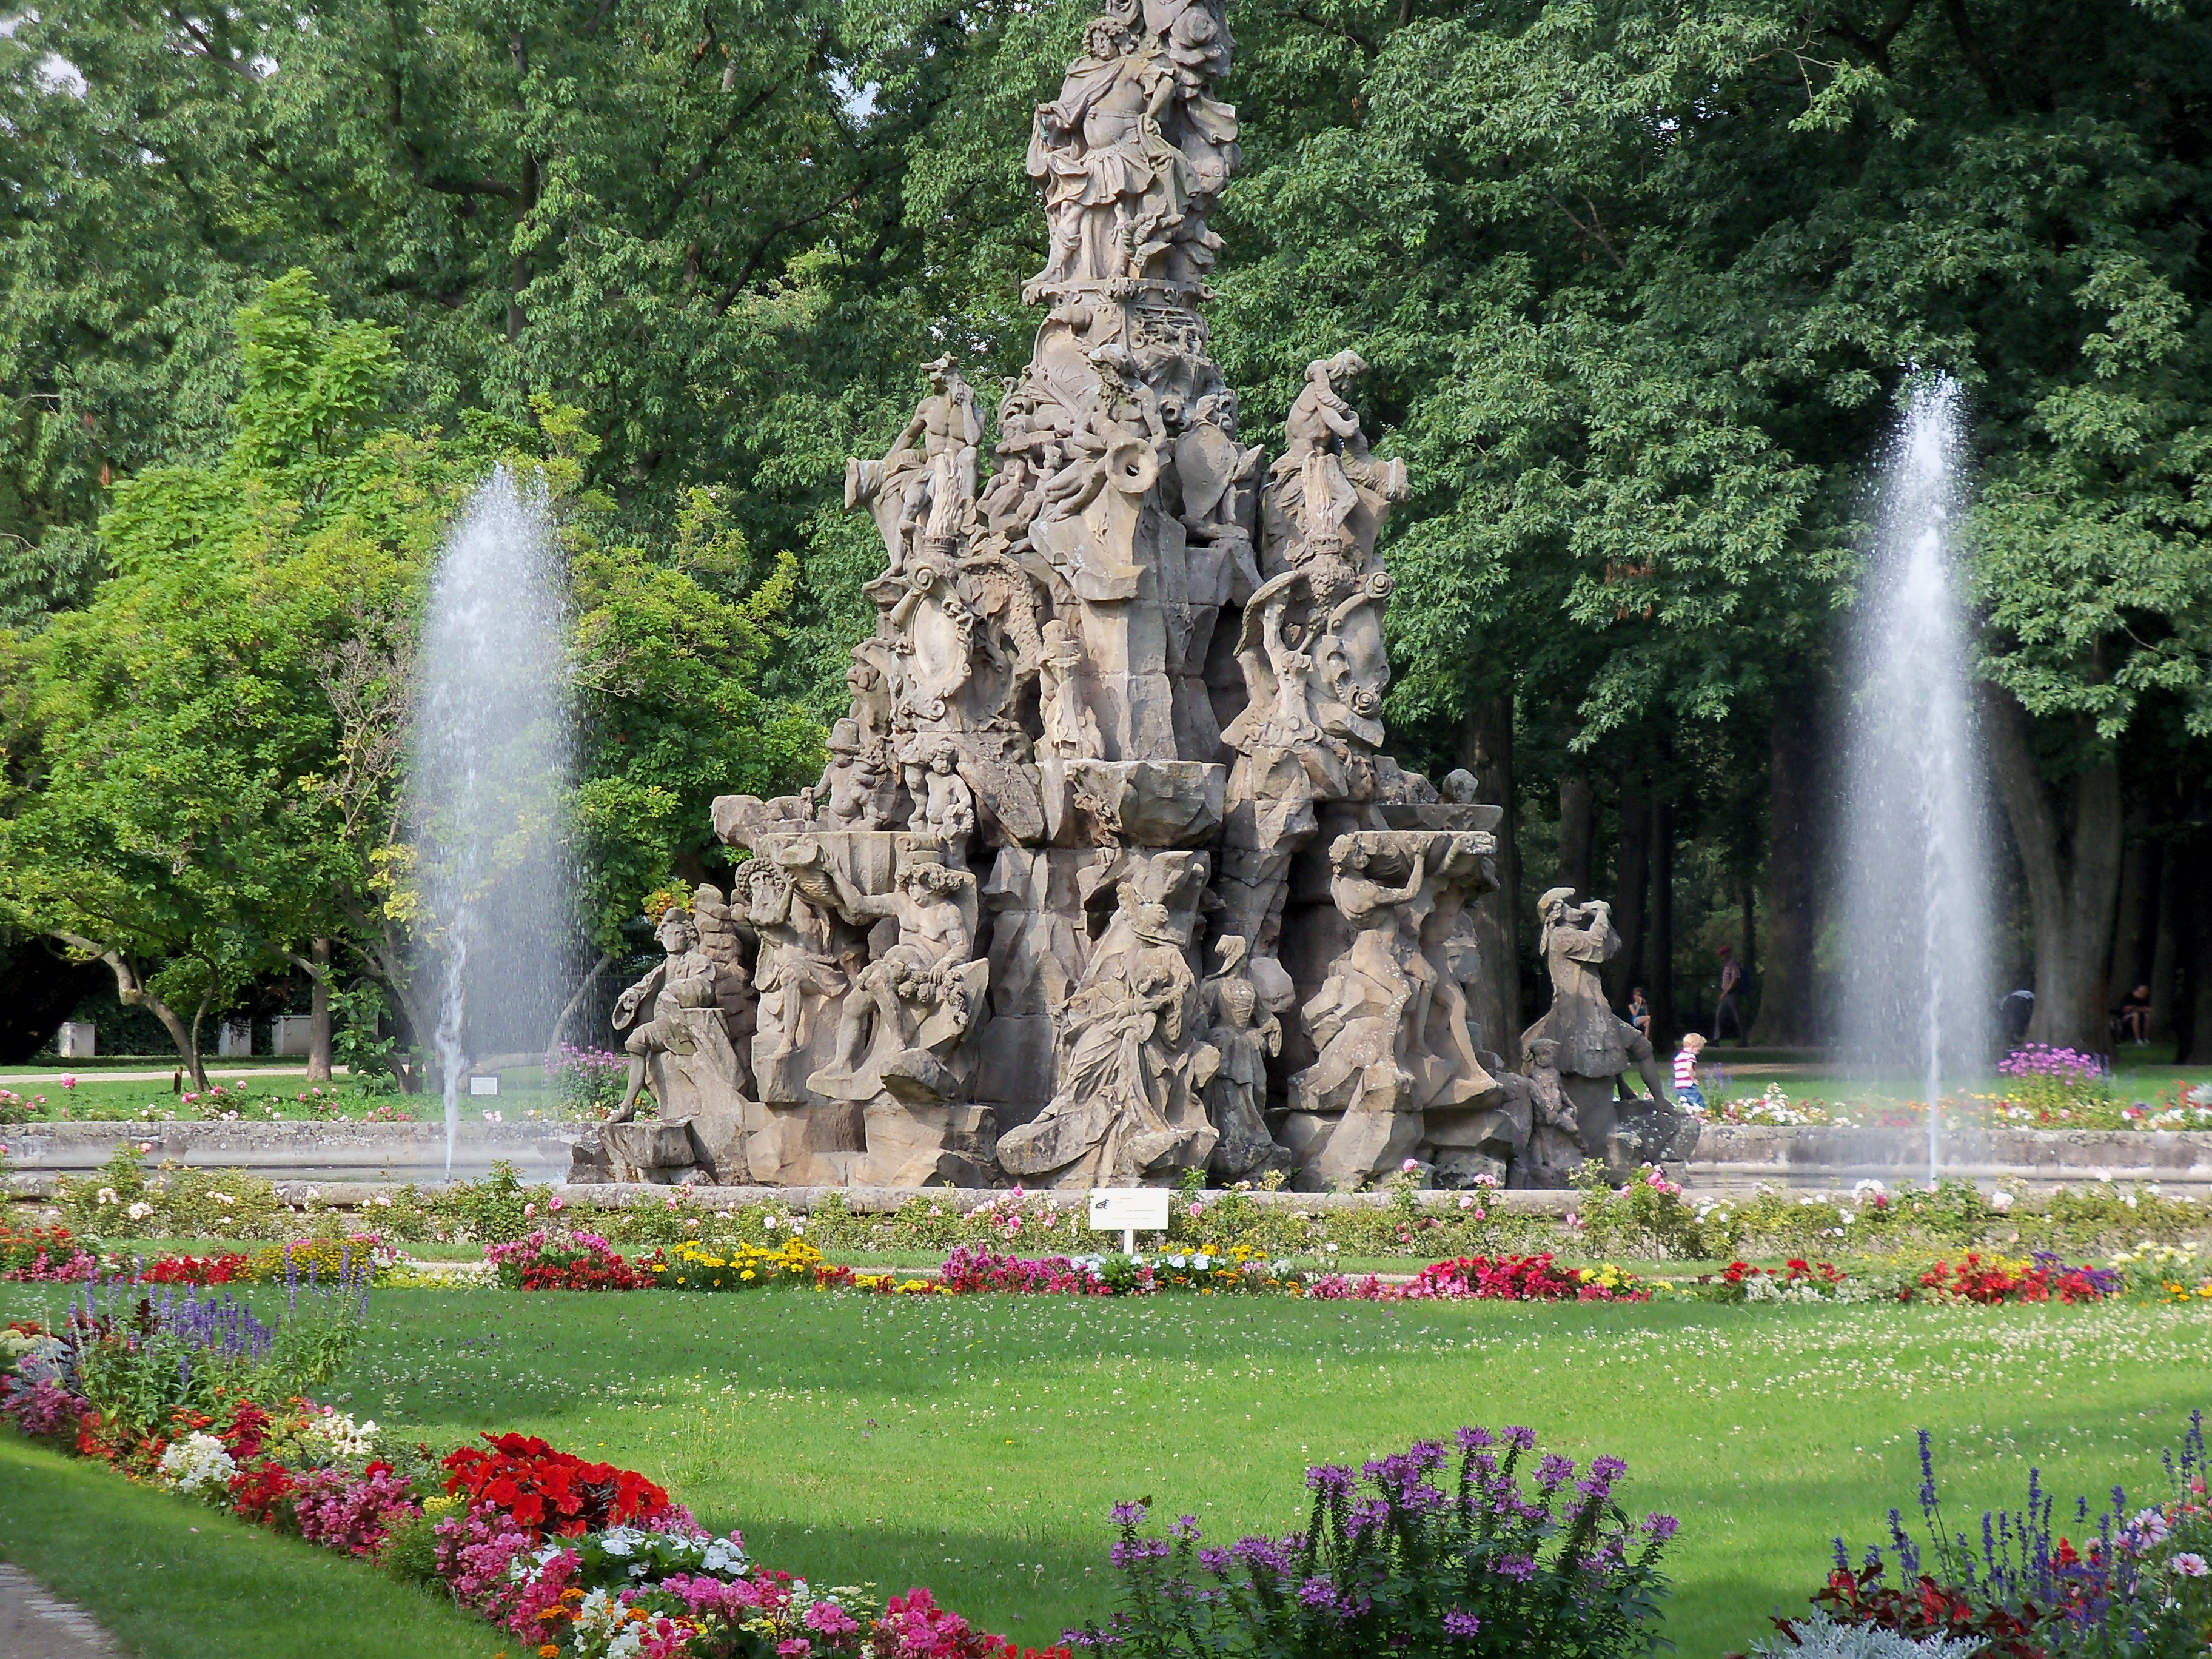
flower, monument, park, botany, garden, memorial, fountain, germany, bavaria, botanical garden, water feature, schlossgarten, gain, university city